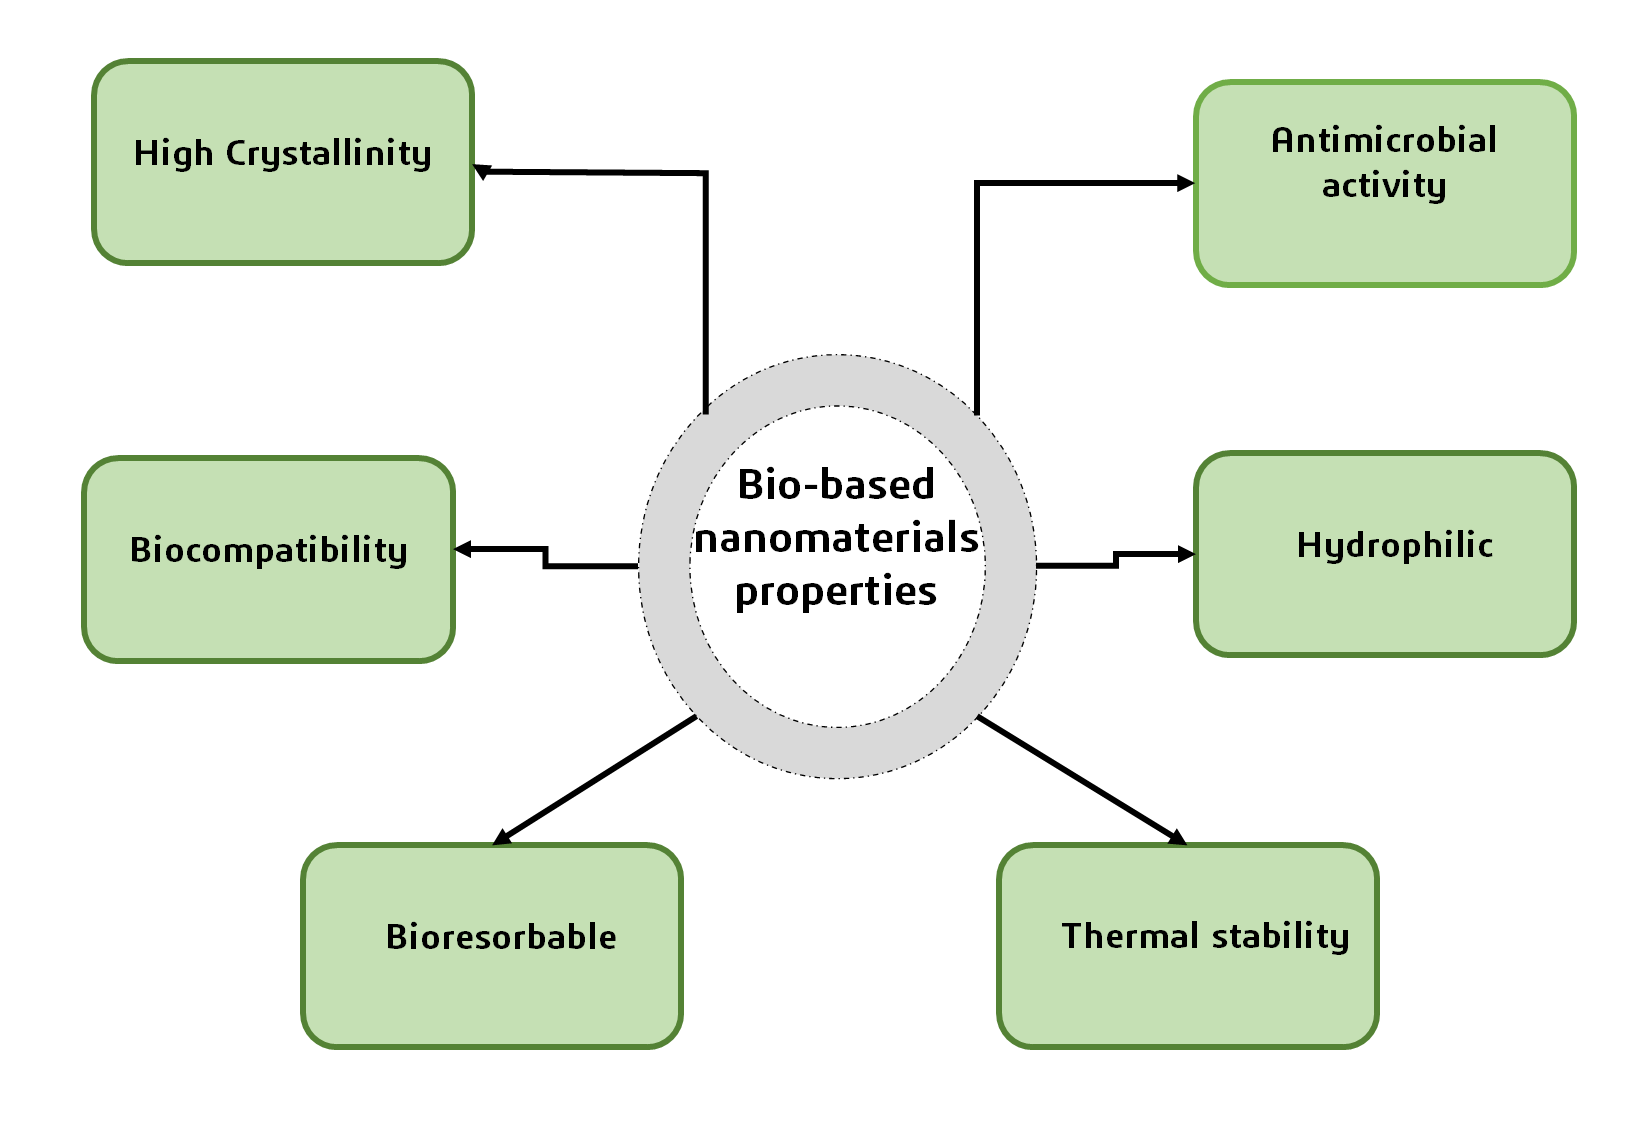
Basic physicochemical properties of Bio-based nanomaterials derived from biological sources.
Specialty: implants
Image credit: Vicente Neto